Gallagher Stadium

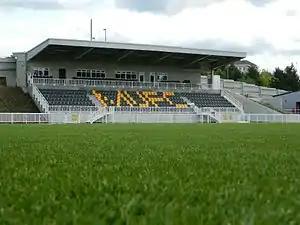

Gallagher Stadium is a football stadium in Maidstone, Kent, England, which has been the home of Maidstone United Football Club since its opening in 2012, when the club hosted Brighton & Hove Albion in a friendly. The stadium has a capacity of 4,200, of which 792 are seated.